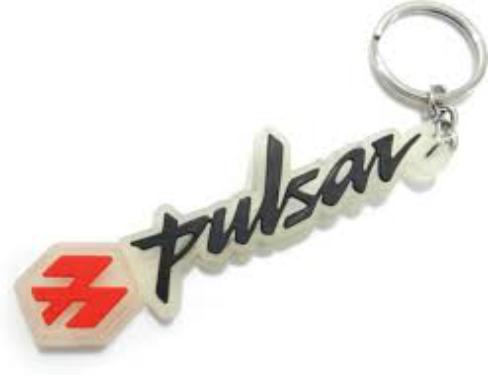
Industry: Others